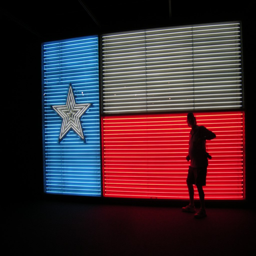
silhouette in front of a flag !